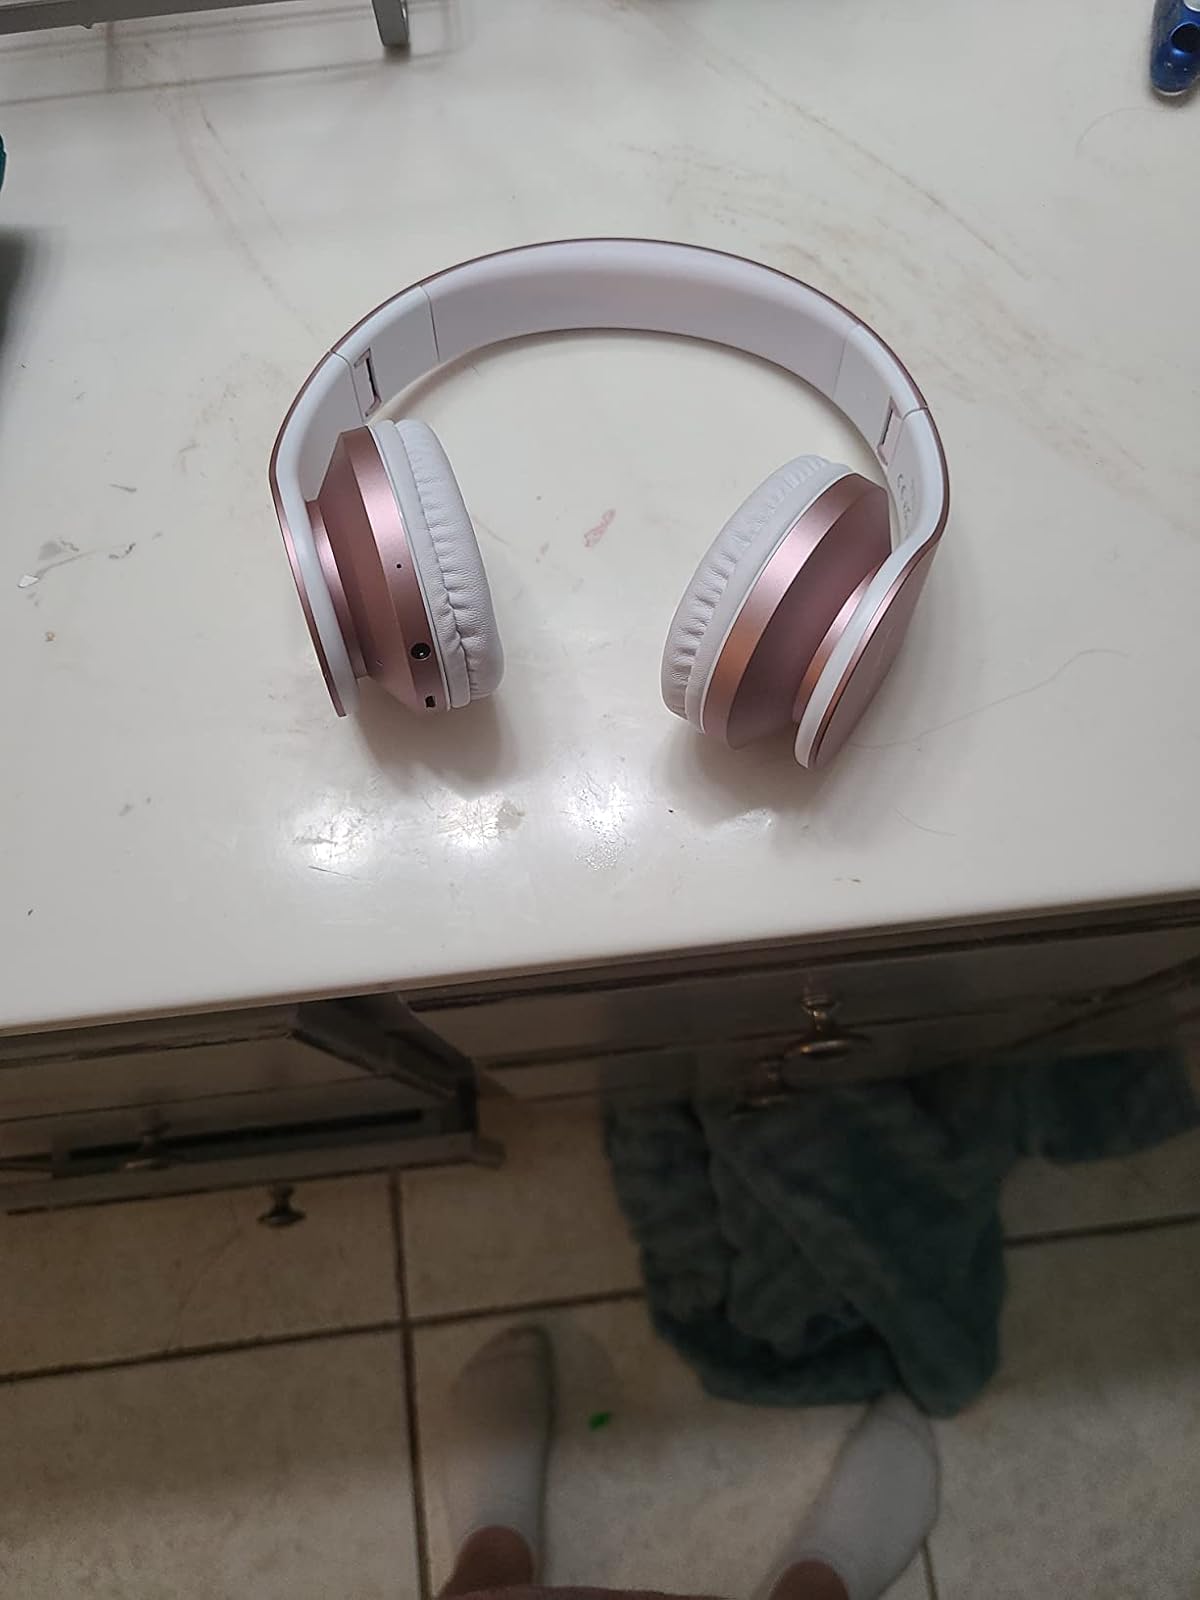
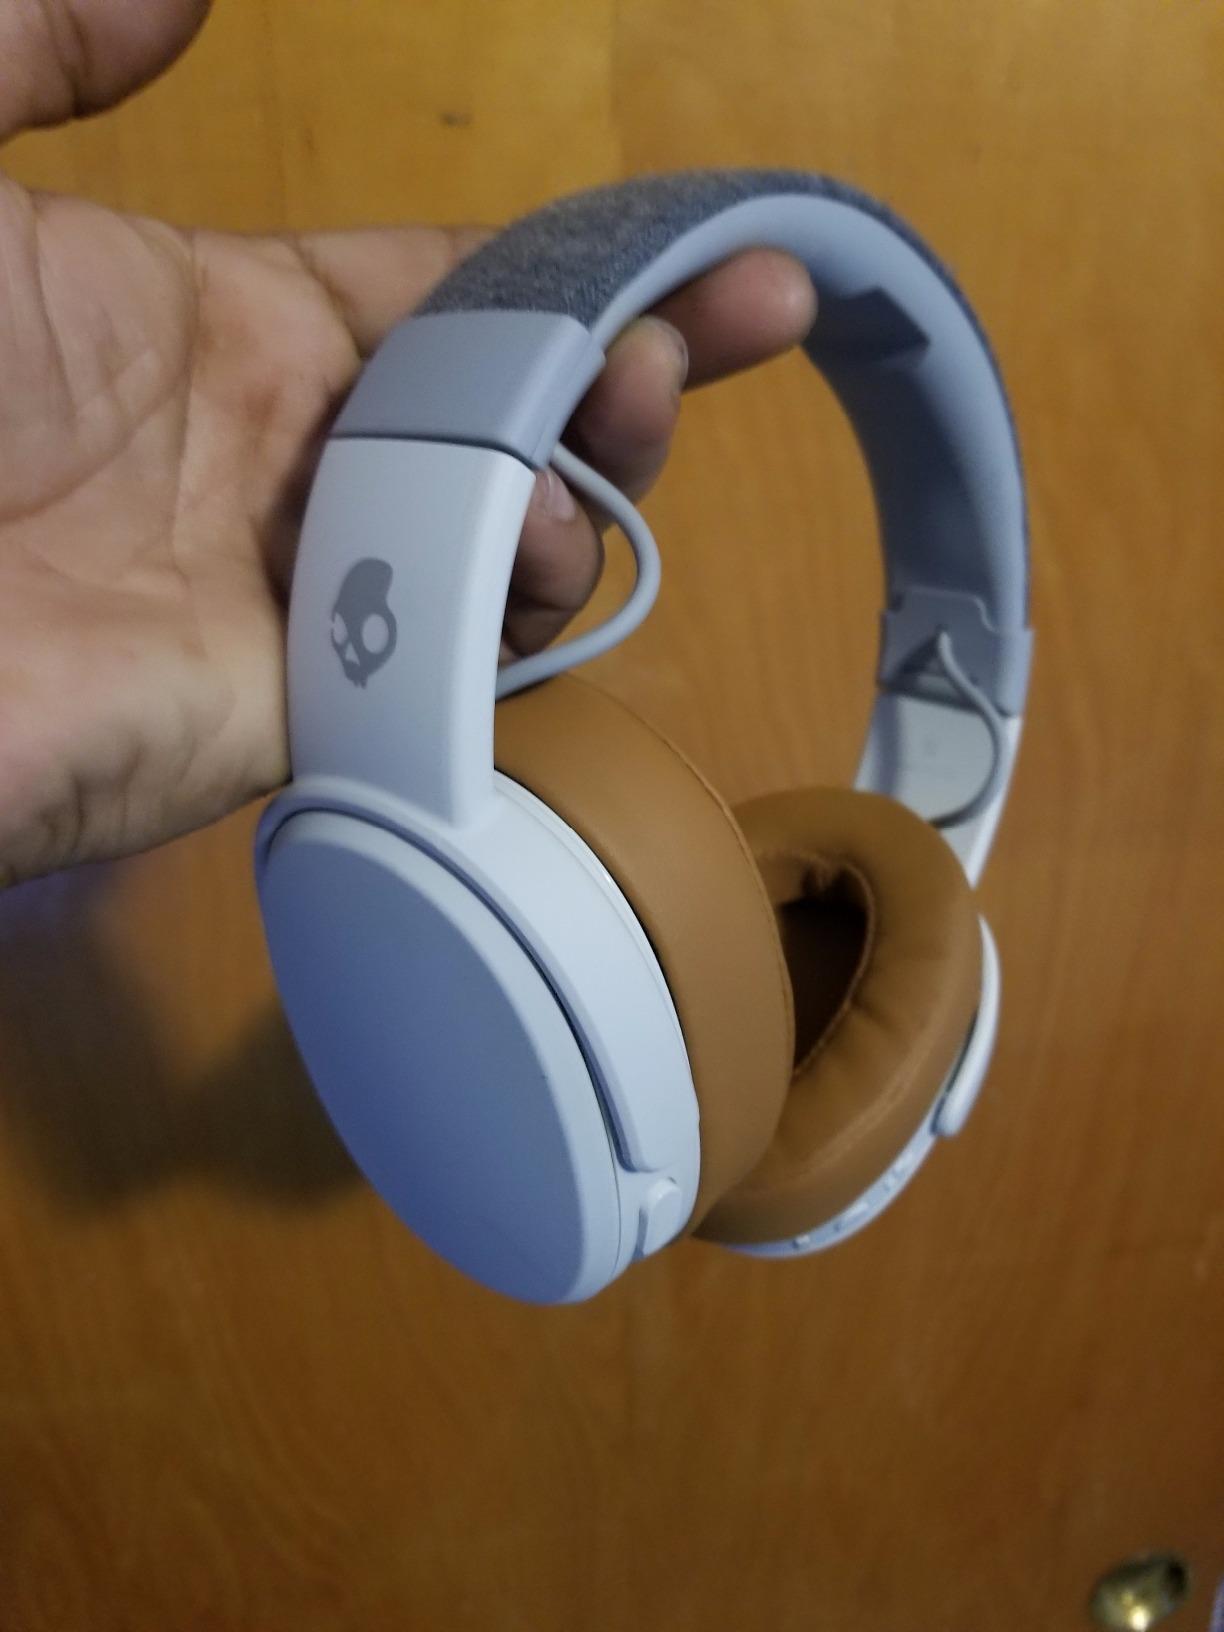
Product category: headphones
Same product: no